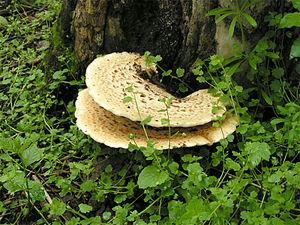
Le Polypore écailleux est une espèce de champignons basidiomycètes lignicoles de la famille des Polyporacées.